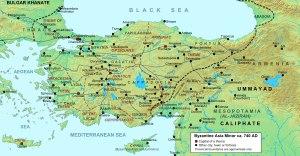
Abdallah al-Battal fut un guerrier musulman qui combattit lors des guerres byzantino-arabes au début du VIIIᵉ siècle. Il participa à différentes campagnes du califat omeyyade contre l'Empire byzantin. Si les sources historiques à son propos sont minces, une tradition pseudo-historique et mythique s'est développée autour de son personnage après sa mort. Il devint une figure célèbre dans la littérature épique arabe puis turque, sous le nom de Sayyid Battal Ghazi.